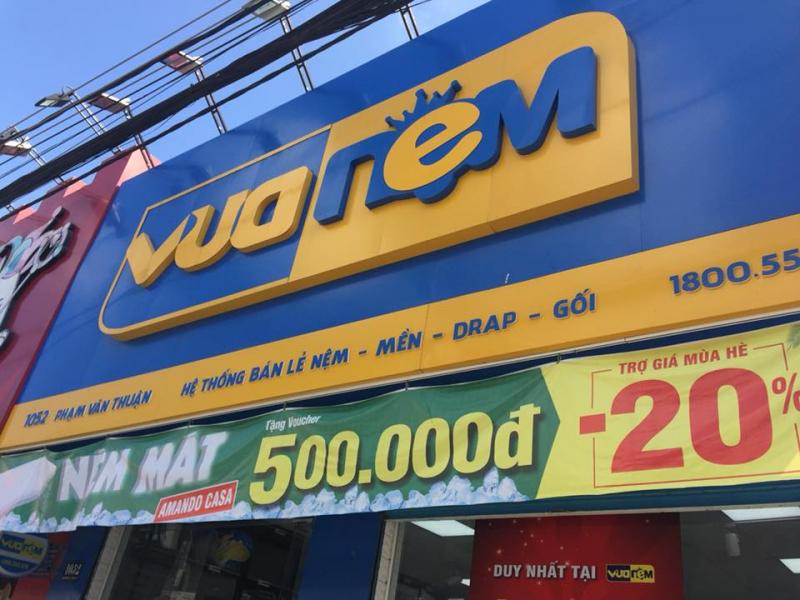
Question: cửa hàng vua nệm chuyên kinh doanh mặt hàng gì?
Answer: nệm, mền, drap, gối